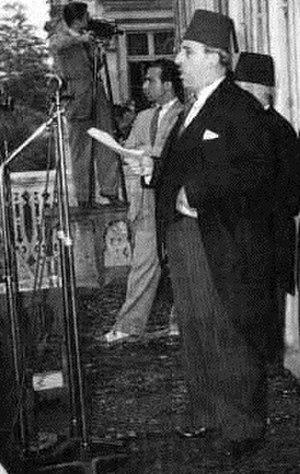
1946 est une année commune commençant un mardi.